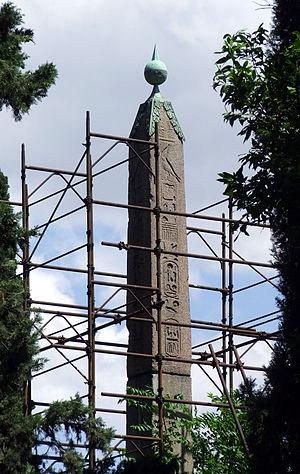
L'obélisque de la villa Celimontana est un obélisque d'origine égyptienne, transporté à Rome pour y orner un des Iséums de la ville. Il est aujourd'hui reconstitué et accessible dans le jardin public de la villa Celimontana, situé sur le Cælius. Il est très incomplet et de taille modeste.